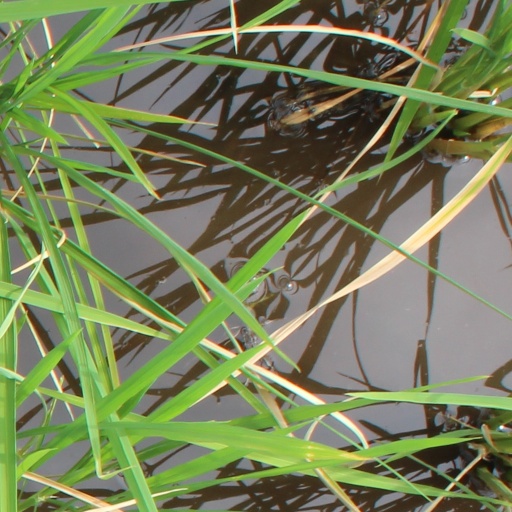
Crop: rice